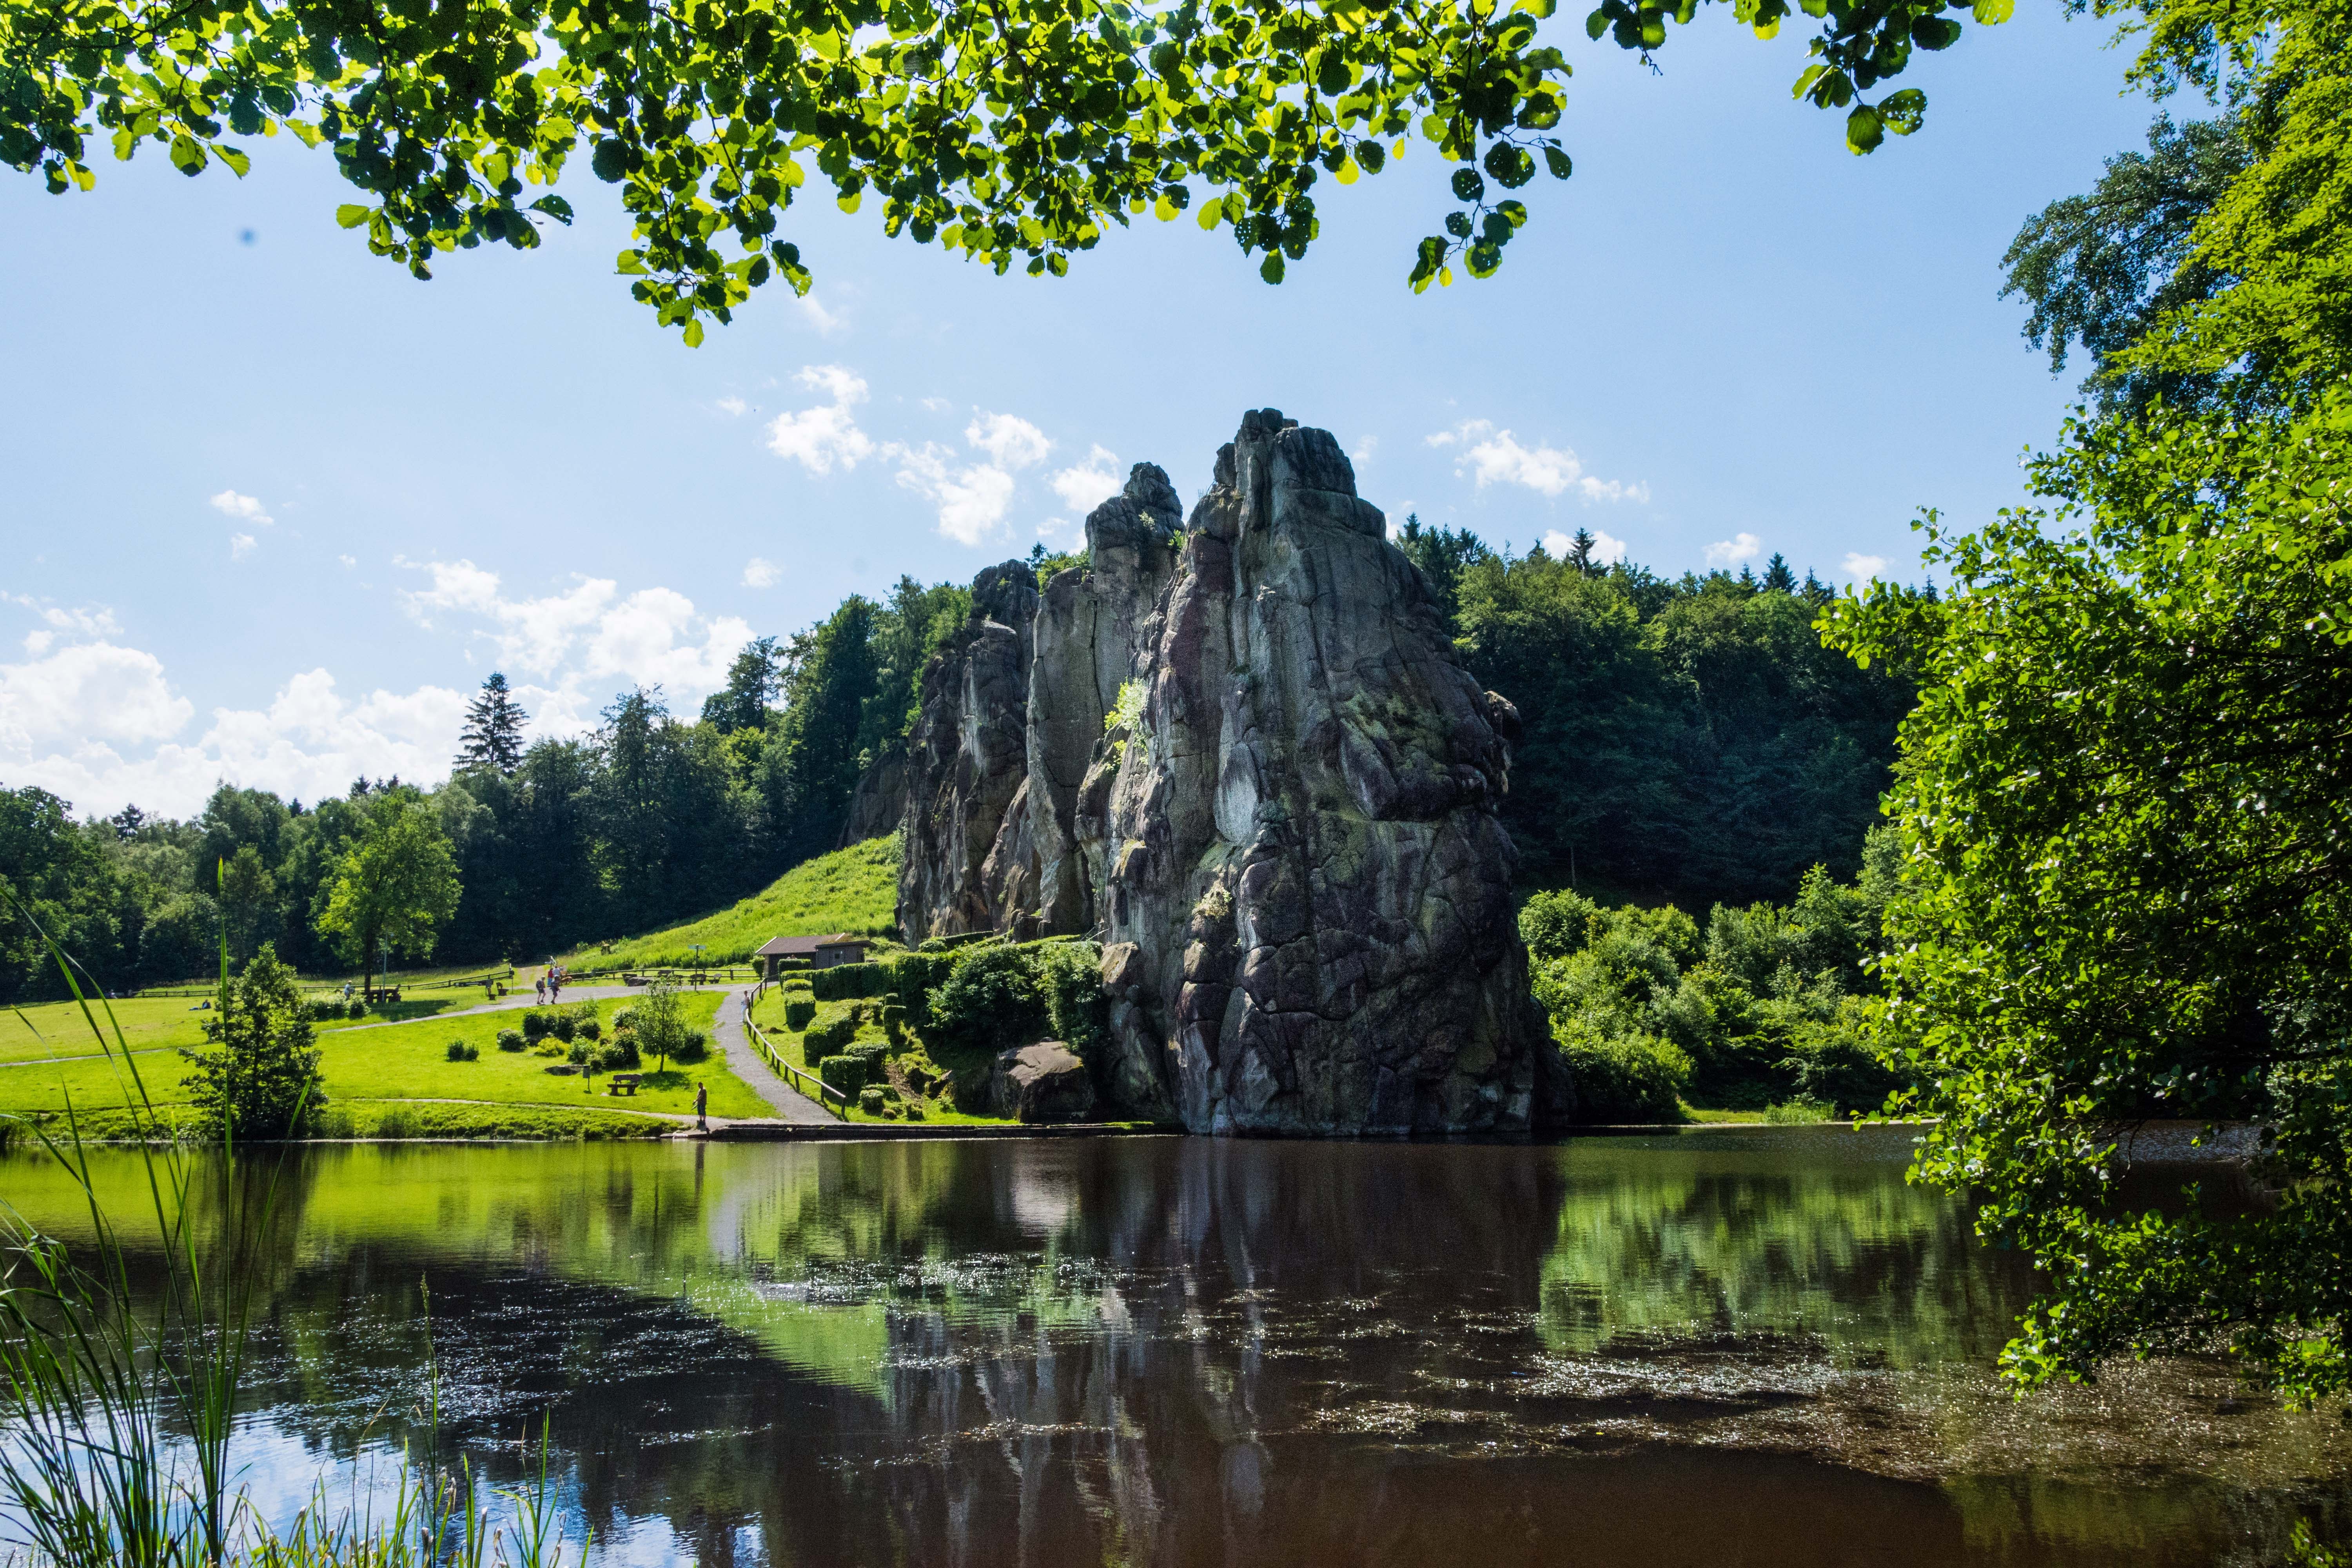
landscape, tree, water, nature, forest, rock, wilderness, flower, lake, pond, green, reflection, jungle, park, garden, tourism, body of water, places of interest, stones, germany, habitat, water feature, externsteine, teutoburg forest, outlook views, stone formation, natural environment, woody plant, exter stones